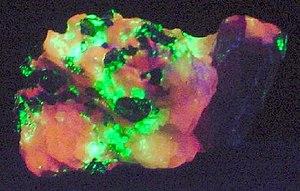
La zincite est un minéral, un corps chimique naturel, composé ionique de cations Zn et d'anions O, soit l'oxyde de zinc hexagonal, rouge et orange, de formule chimique ZnO ou parfois O.